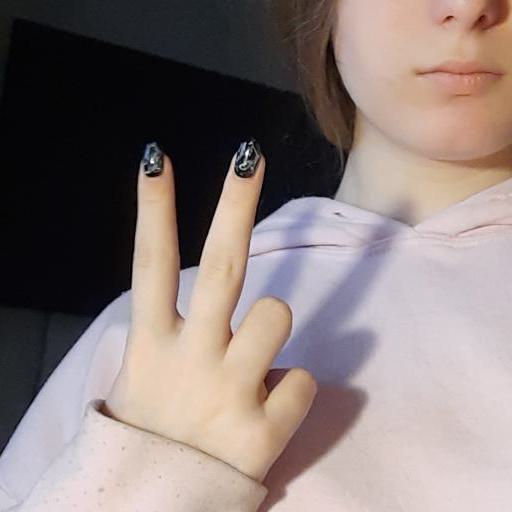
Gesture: peace_inverted